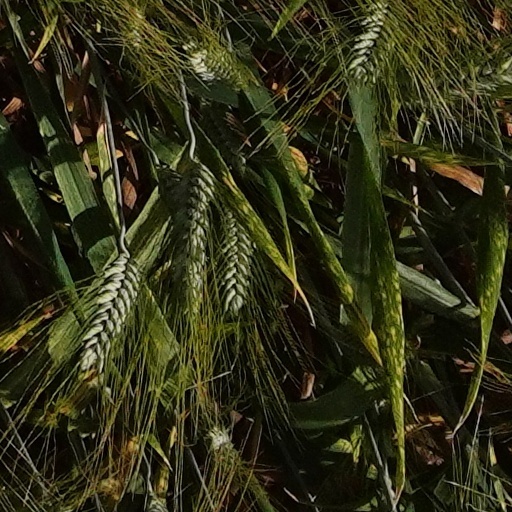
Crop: wheat